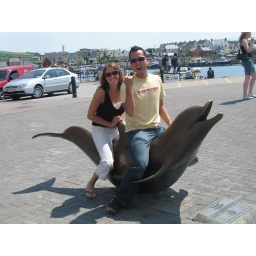
Fungie the dolphin follows around the ships off the coast of Dingle